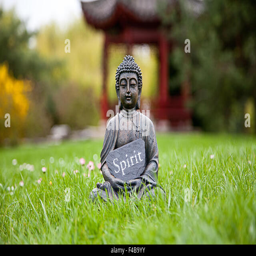
the word spirit with buddha statue